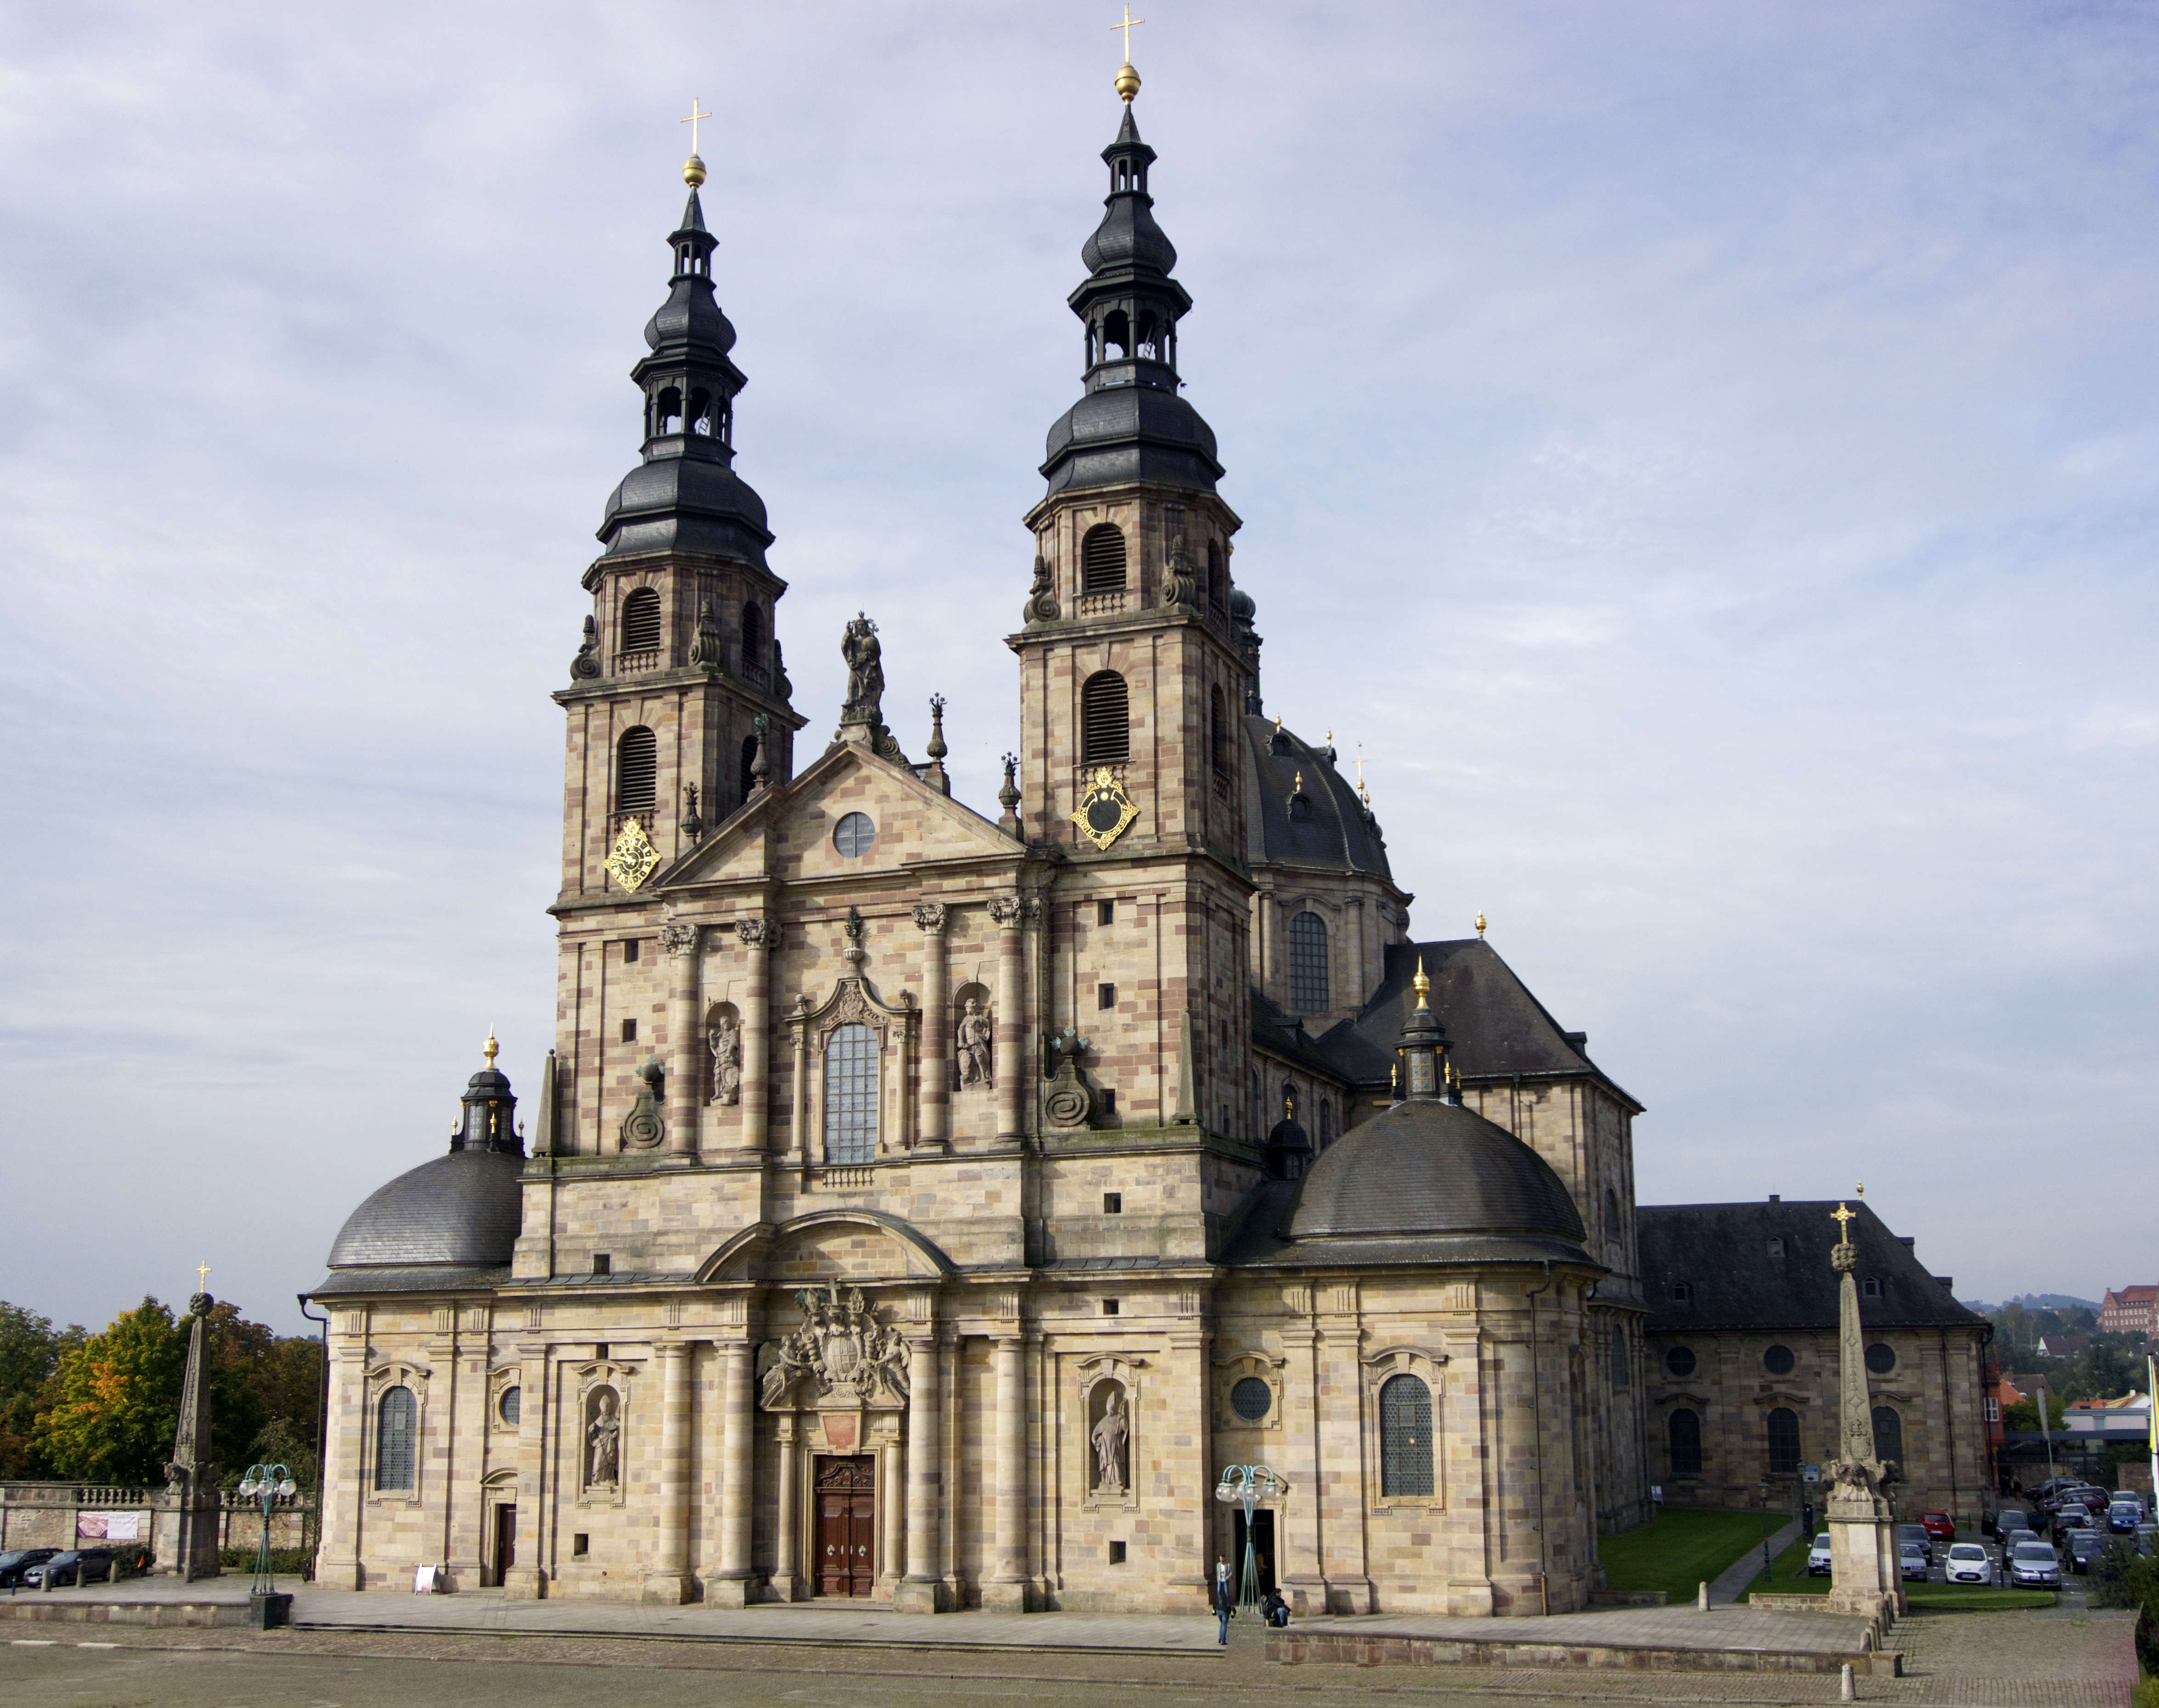
architecture, sky, building, chateau, landmark, church, cathedral, place of worship, spire, monastery, historical, basilica, tours, historic site, byzantine architecture